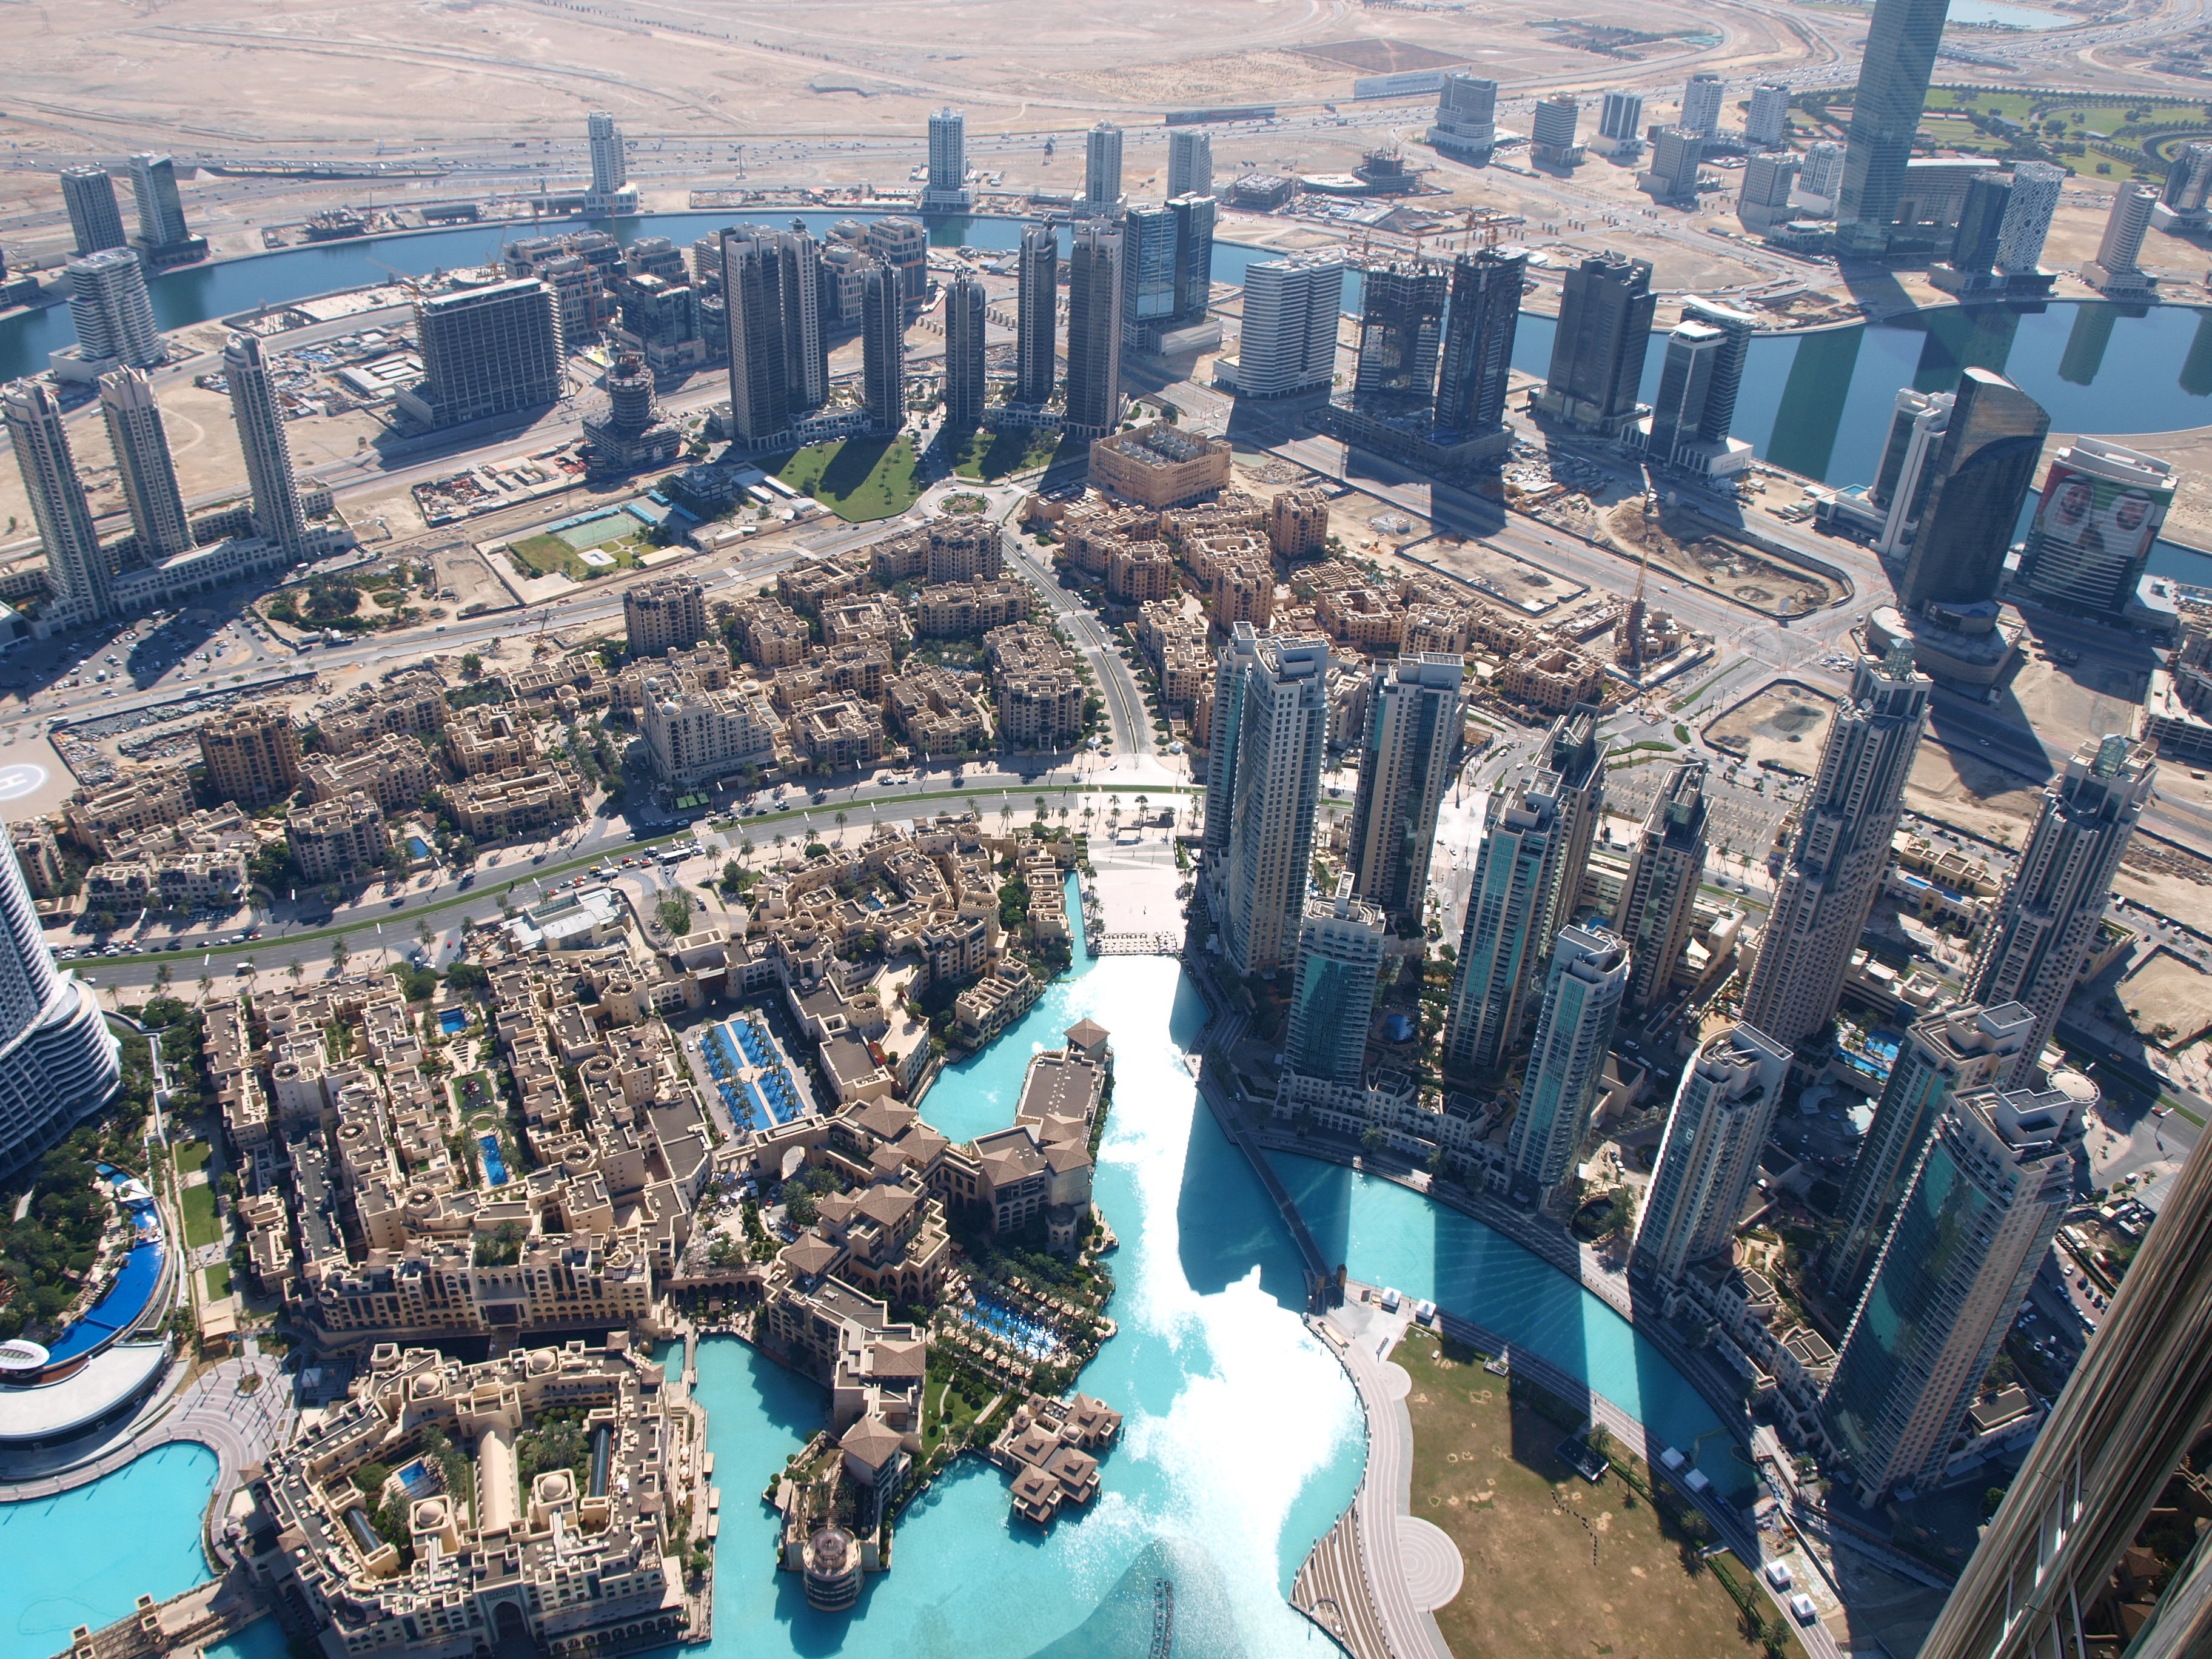
skyline, photography, town, city, skyscraper, cityscape, downtown, tower, dubai, landmark, tourism, metropolis, neighbourhood, big city, bird's eye view, aerial photography, urban area, residential area, human settlement, metropolitan area